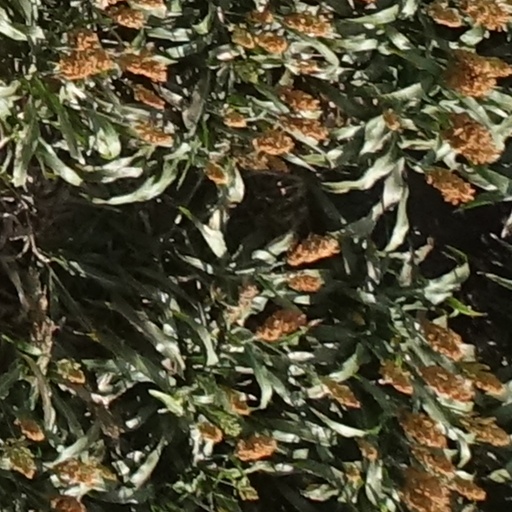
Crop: sorghum